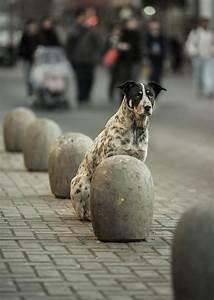
dog